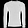
Label: Pullover